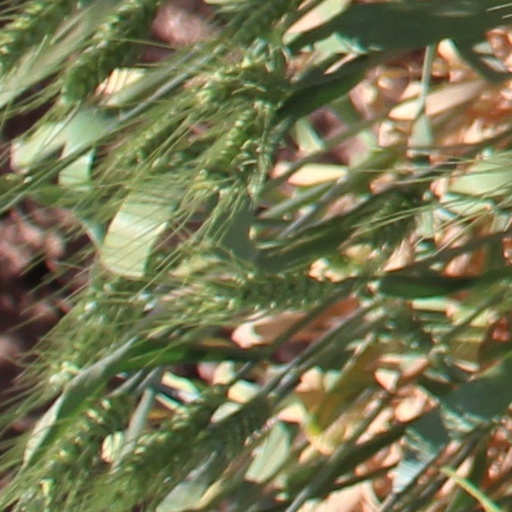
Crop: wheat